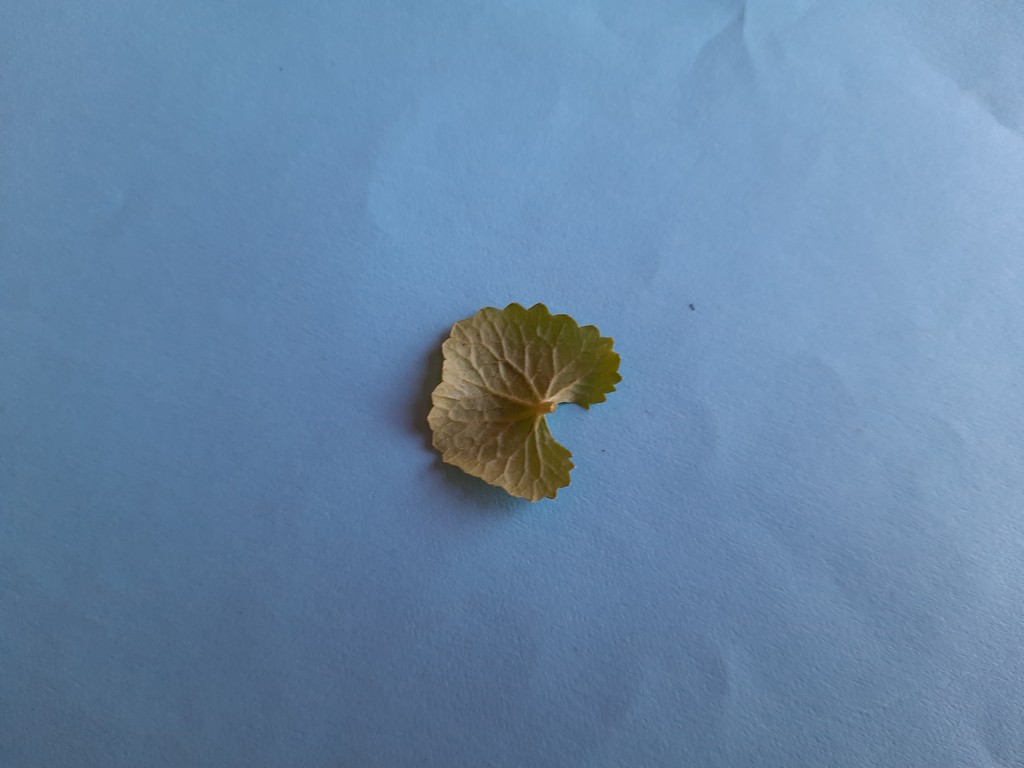
Label: Healthy